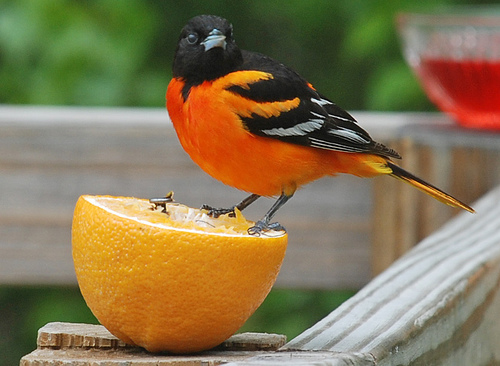
the bird has a black head and an orange body with white wingbars.
the bird has an orange belly and breast and a black throat.
a small bird with with bright orange side and breast and black head and back the bird has mixed color primaries and secondariesbright orange bellied and breast bird with black head and wings with gray wing bars.
this orange breasted bird has a black head and black and white striped wings with orange coverts.
this particular bird has bright orange and red belly and thighs
this pretty bird has a black crown, back, throat, eyering and a bright orange belly and breast.
this bird is orange, black and white in color, with a light blue beak.
this particular bird has a belly that is orange and red
this colorful bird's orange breast, belly, and flank, are offset by a black head, back, wings, and white wingbars.
Species: Baltimore Oriole